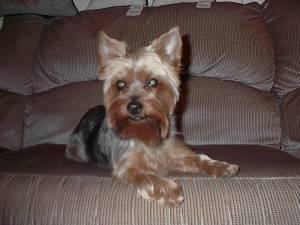
Breed: yorkshire terrier